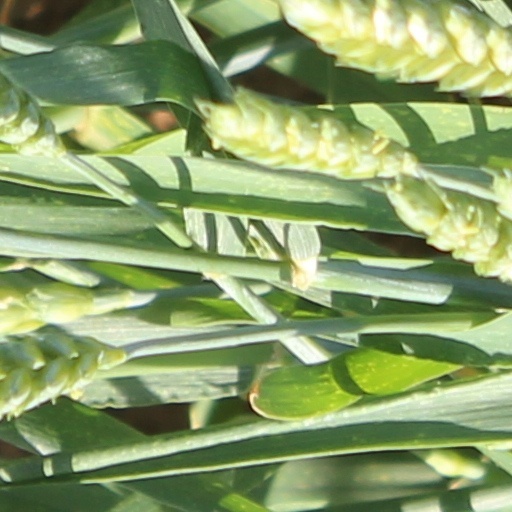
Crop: wheat